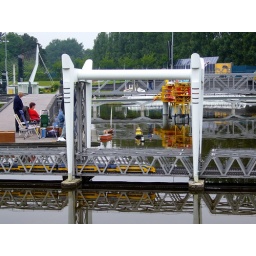
train over water